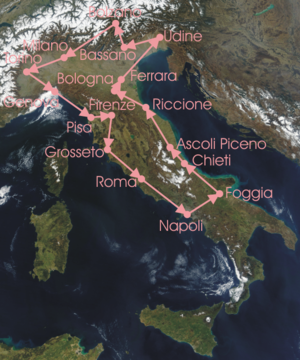
La 21ᵉ édition du Tour d'Italie s'est élancée de Milan le 6 mai 1933 et est arrivée à Milan le 28 mai. L'Italien Alfredo Binda s'y est imposé pour la cinquième fois.